Szeged

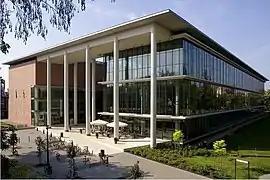
Attila József Study and Information Centre, the most recent building at University of Szeged

Today the inner city of Szeged has wide avenues. This is mainly due to the great flood of 1879, which wiped away the whole town (only 265 of the 5723 houses remained and 165 people died). Emperor Franz Joseph visited the town and promised that "Szeged will be more beautiful than it used to be". He kept his promise, and during the next years a new, modern city emerged from the ruins, with palaces and wide streets.